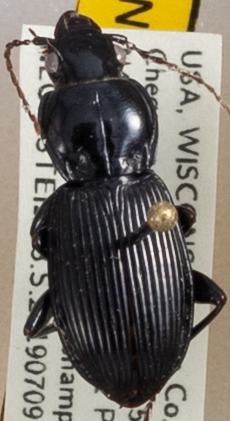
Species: Pterostichus novus
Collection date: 2019-07-09
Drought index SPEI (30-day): -0.32
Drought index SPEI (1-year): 1.69
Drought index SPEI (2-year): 0.9